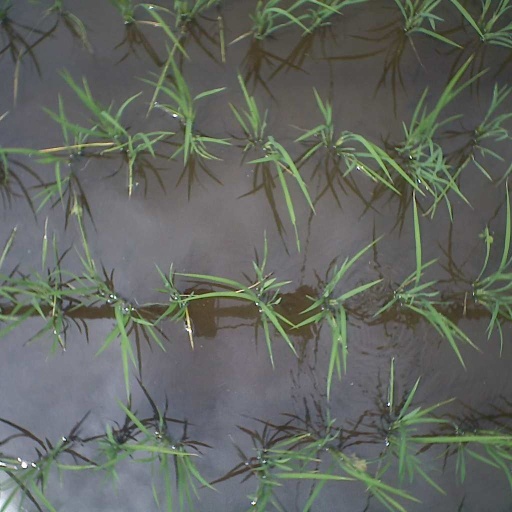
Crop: rice